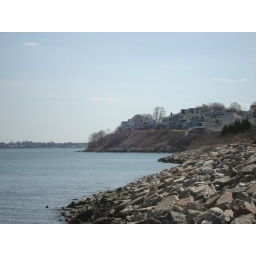
I'll live in the blue house thank you.